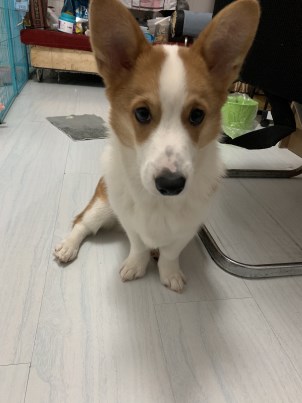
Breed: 2909-n000116-Cardigan